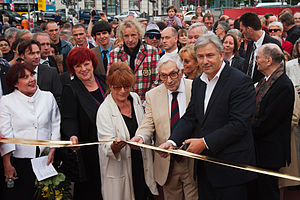
Boulevard der Stars
Indvielse af en ny stjerne med borgmester Wowereit (2012)
Boulevard der Stars er et mindesmærke i nærheden af Potsdamer Platz i Berlin. Boulevard der Stars indgår i midterrabatten af den dobbeltsporede Potsdamer Straße frem til Ben-Gurion-Straße og inddrager også enkelte bygninger på begge sider. Boulevarden er inspireret af Walk of Fame i Los Angeles og er en hyldest til prominente mennesker, der har fremmet tysksproget film og tv. Grundstenen blev lagt den 5. februar 2010 i forbindelse med Berlinalen. Den 12. februar kom den første stjerne til, til ære for Marlene Dietrich. Da boulevarden officielt åbnede den 10. september 2010, havde den fået endnu 39 stjerner.